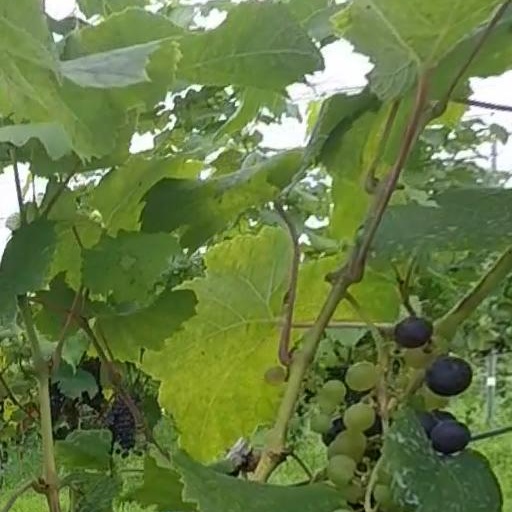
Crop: grape